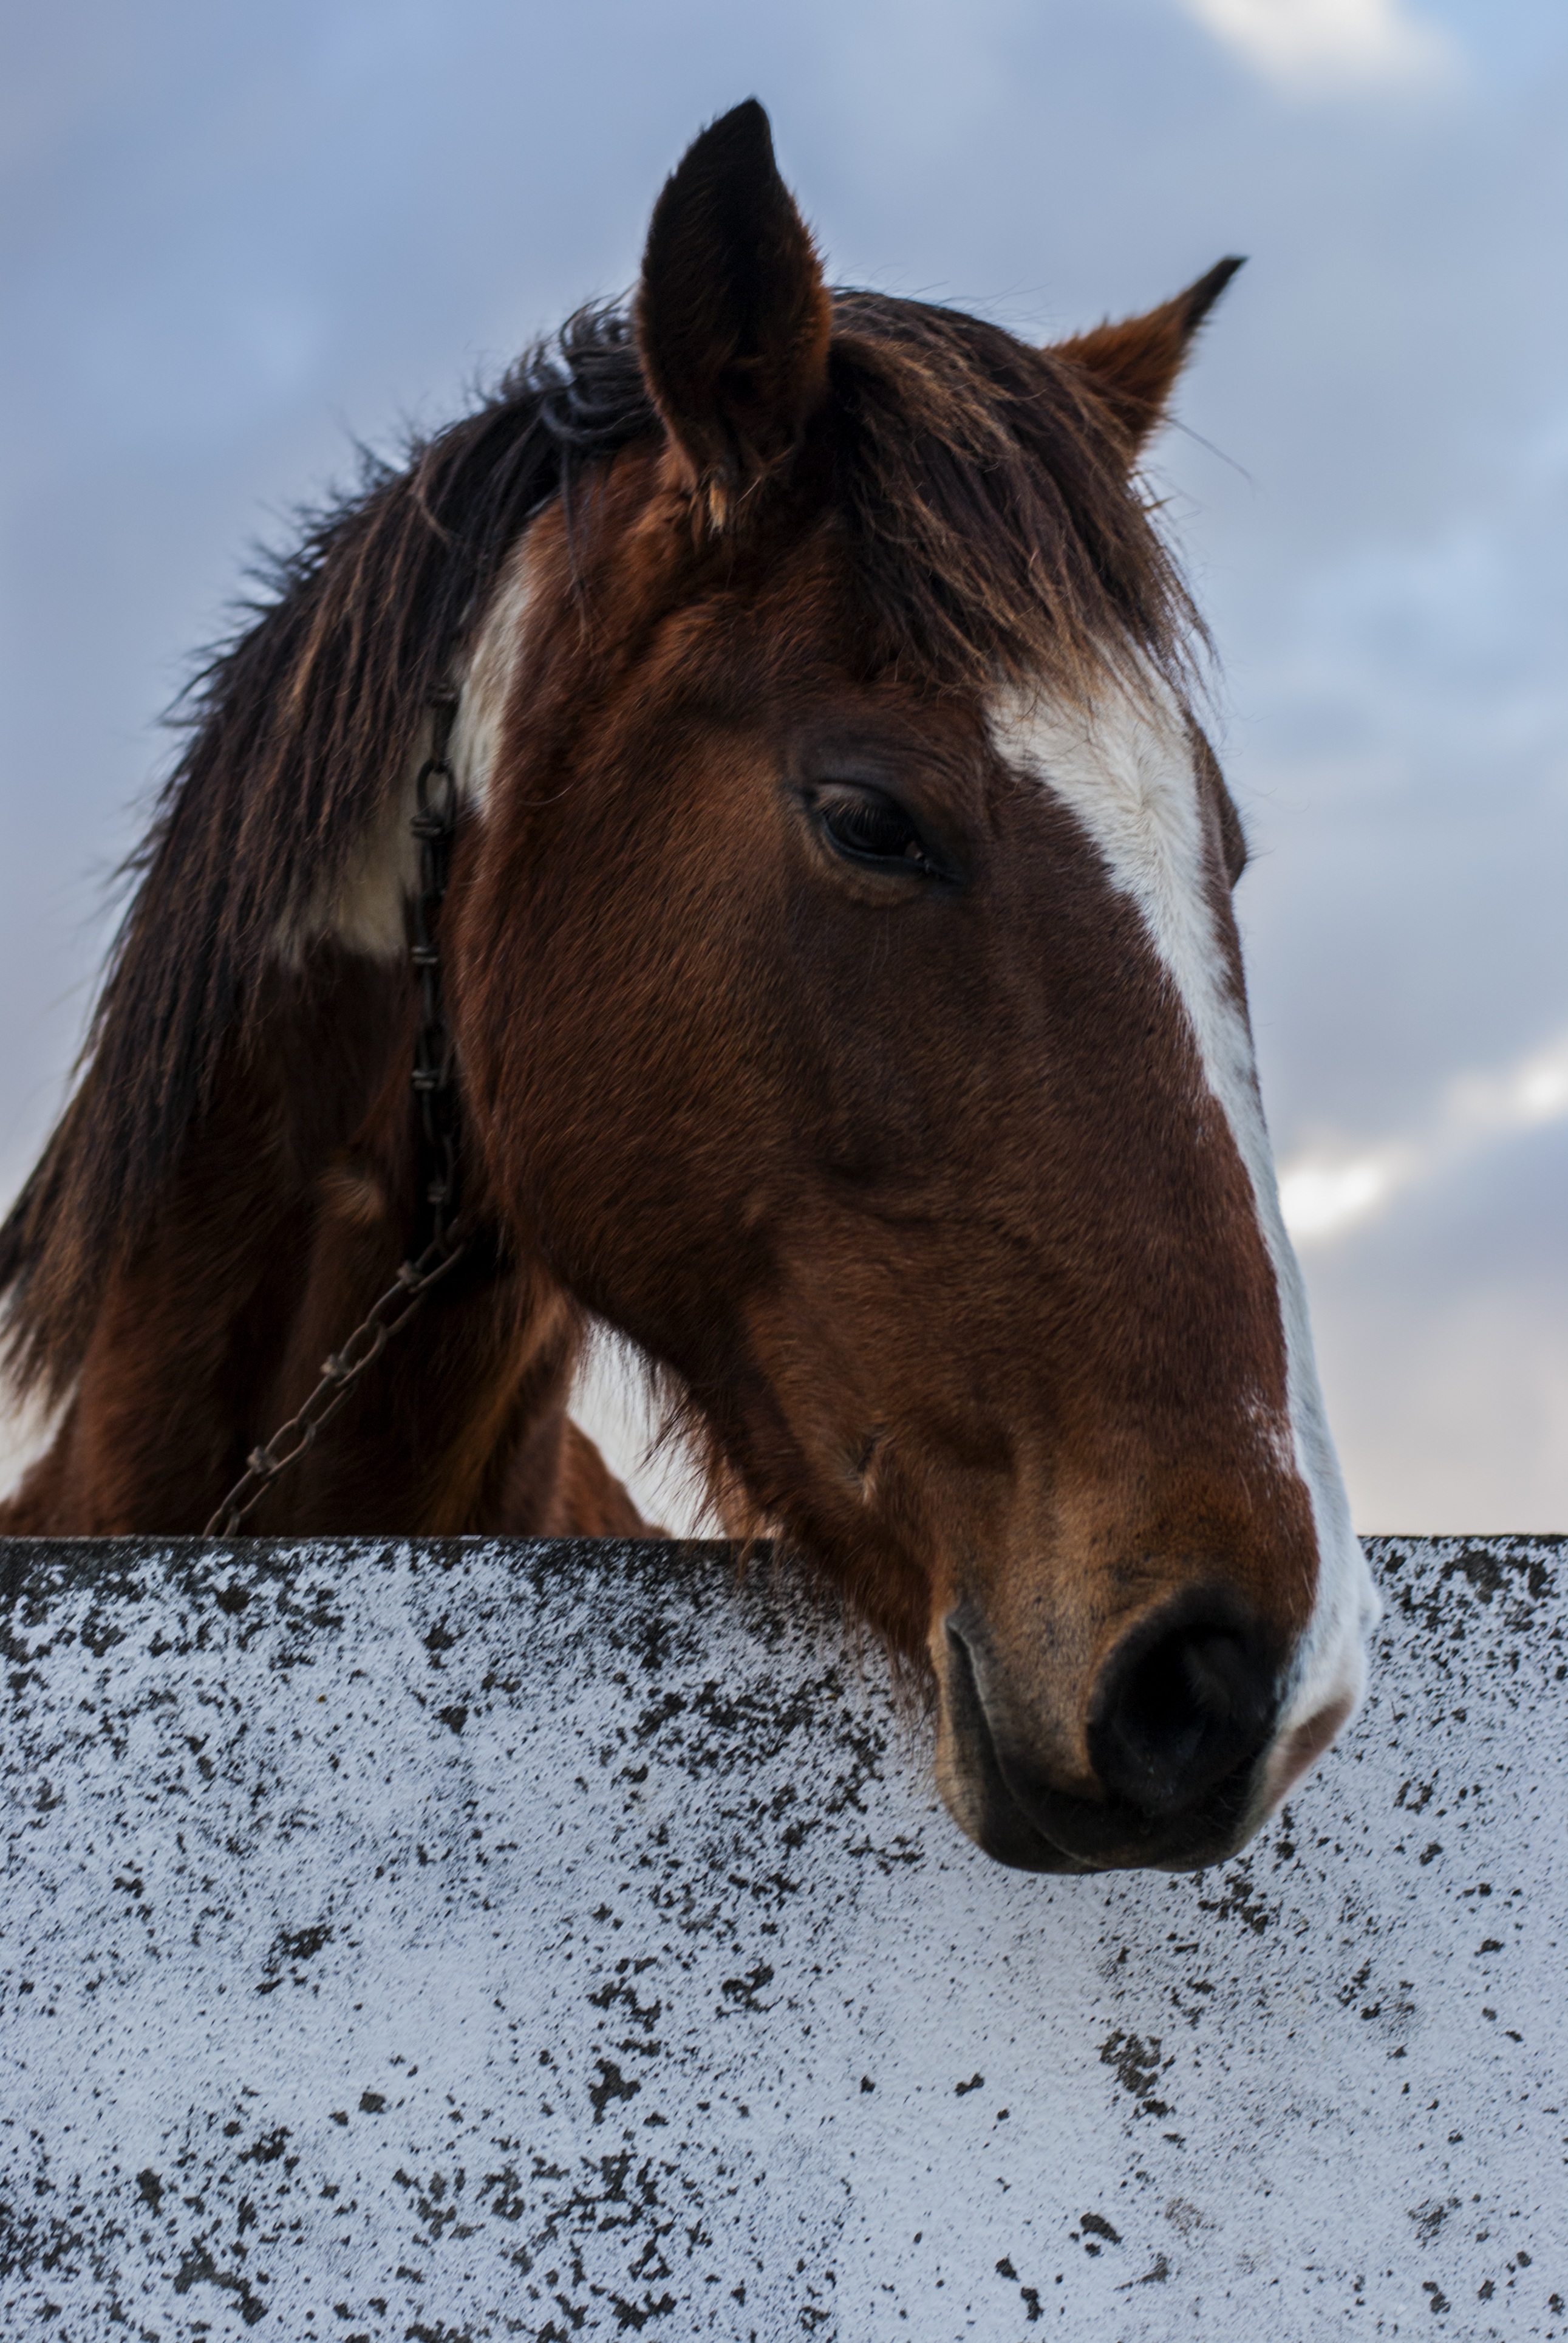
nature, winter, farm, animal, horse, mammal, stallion, mane, fauna, close up, eye, head, vertebrate, mare, animal world, pack animal, horse like mammal, mustang horse, haras